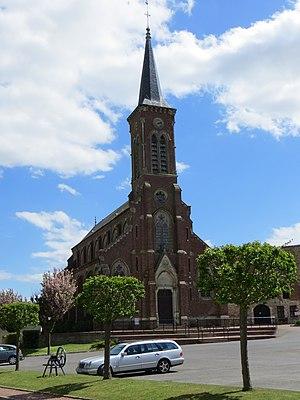
Vue générale de l'église
Lieuvillers est une commune française située dans le département de l'Oise en région Hauts-de-France. Ses habitants sont appelés les Lieuvillois et les Lieuvilloises.